Krumme Lanke

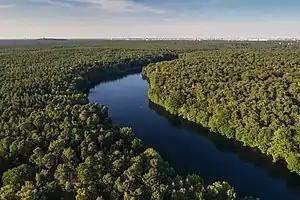
Aerial view of Krumme Lanke

To the north east, the Riemeistersee flows into the Riemeisterfenn nature reserve, the Langes Luch nature reserve, the Grunewaldsee and ultimately the Hundekehlesee. Krumme Lanke is 1,100m long with a circumference of 2.5 km, is up to 6.6m deep and has a surface area of 154,000m². A path running along the edge of the lake is popular with joggers and walkers. There are also two bathing spots on the lake, one of which is used for naturism. There is also an exercise area for dogs on the northern bank, although this is currently overgrown. Unlike other lakes in the area, which contain eels, tench, pike, carp, catfish and perch, the Krumme Lanke is home only to asp.